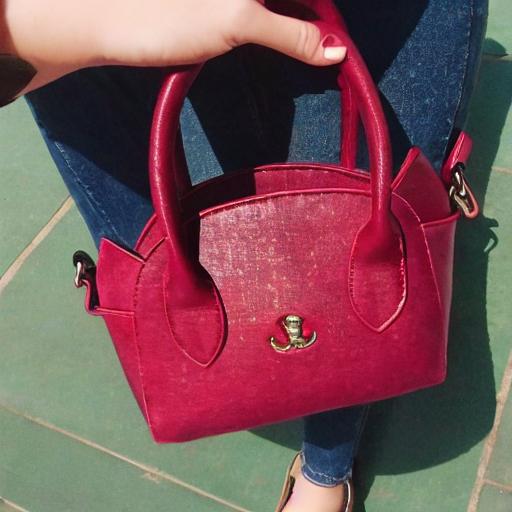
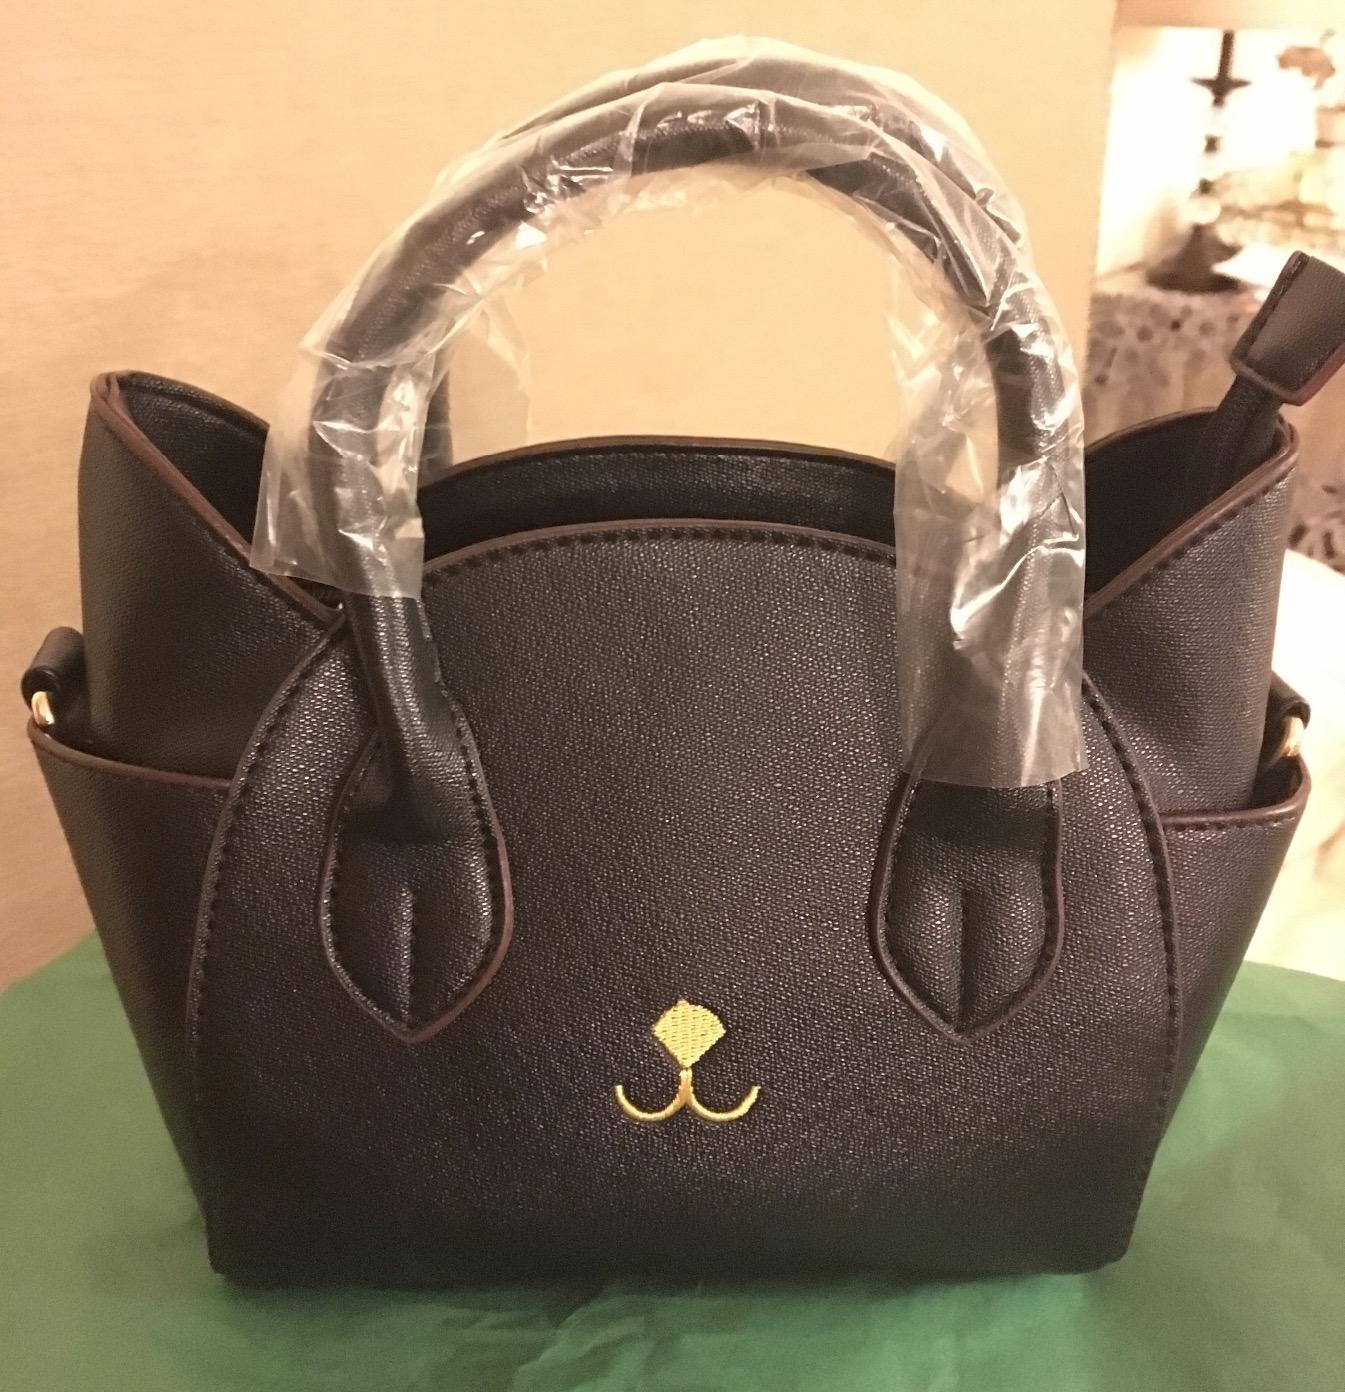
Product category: accessories_handbag
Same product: no